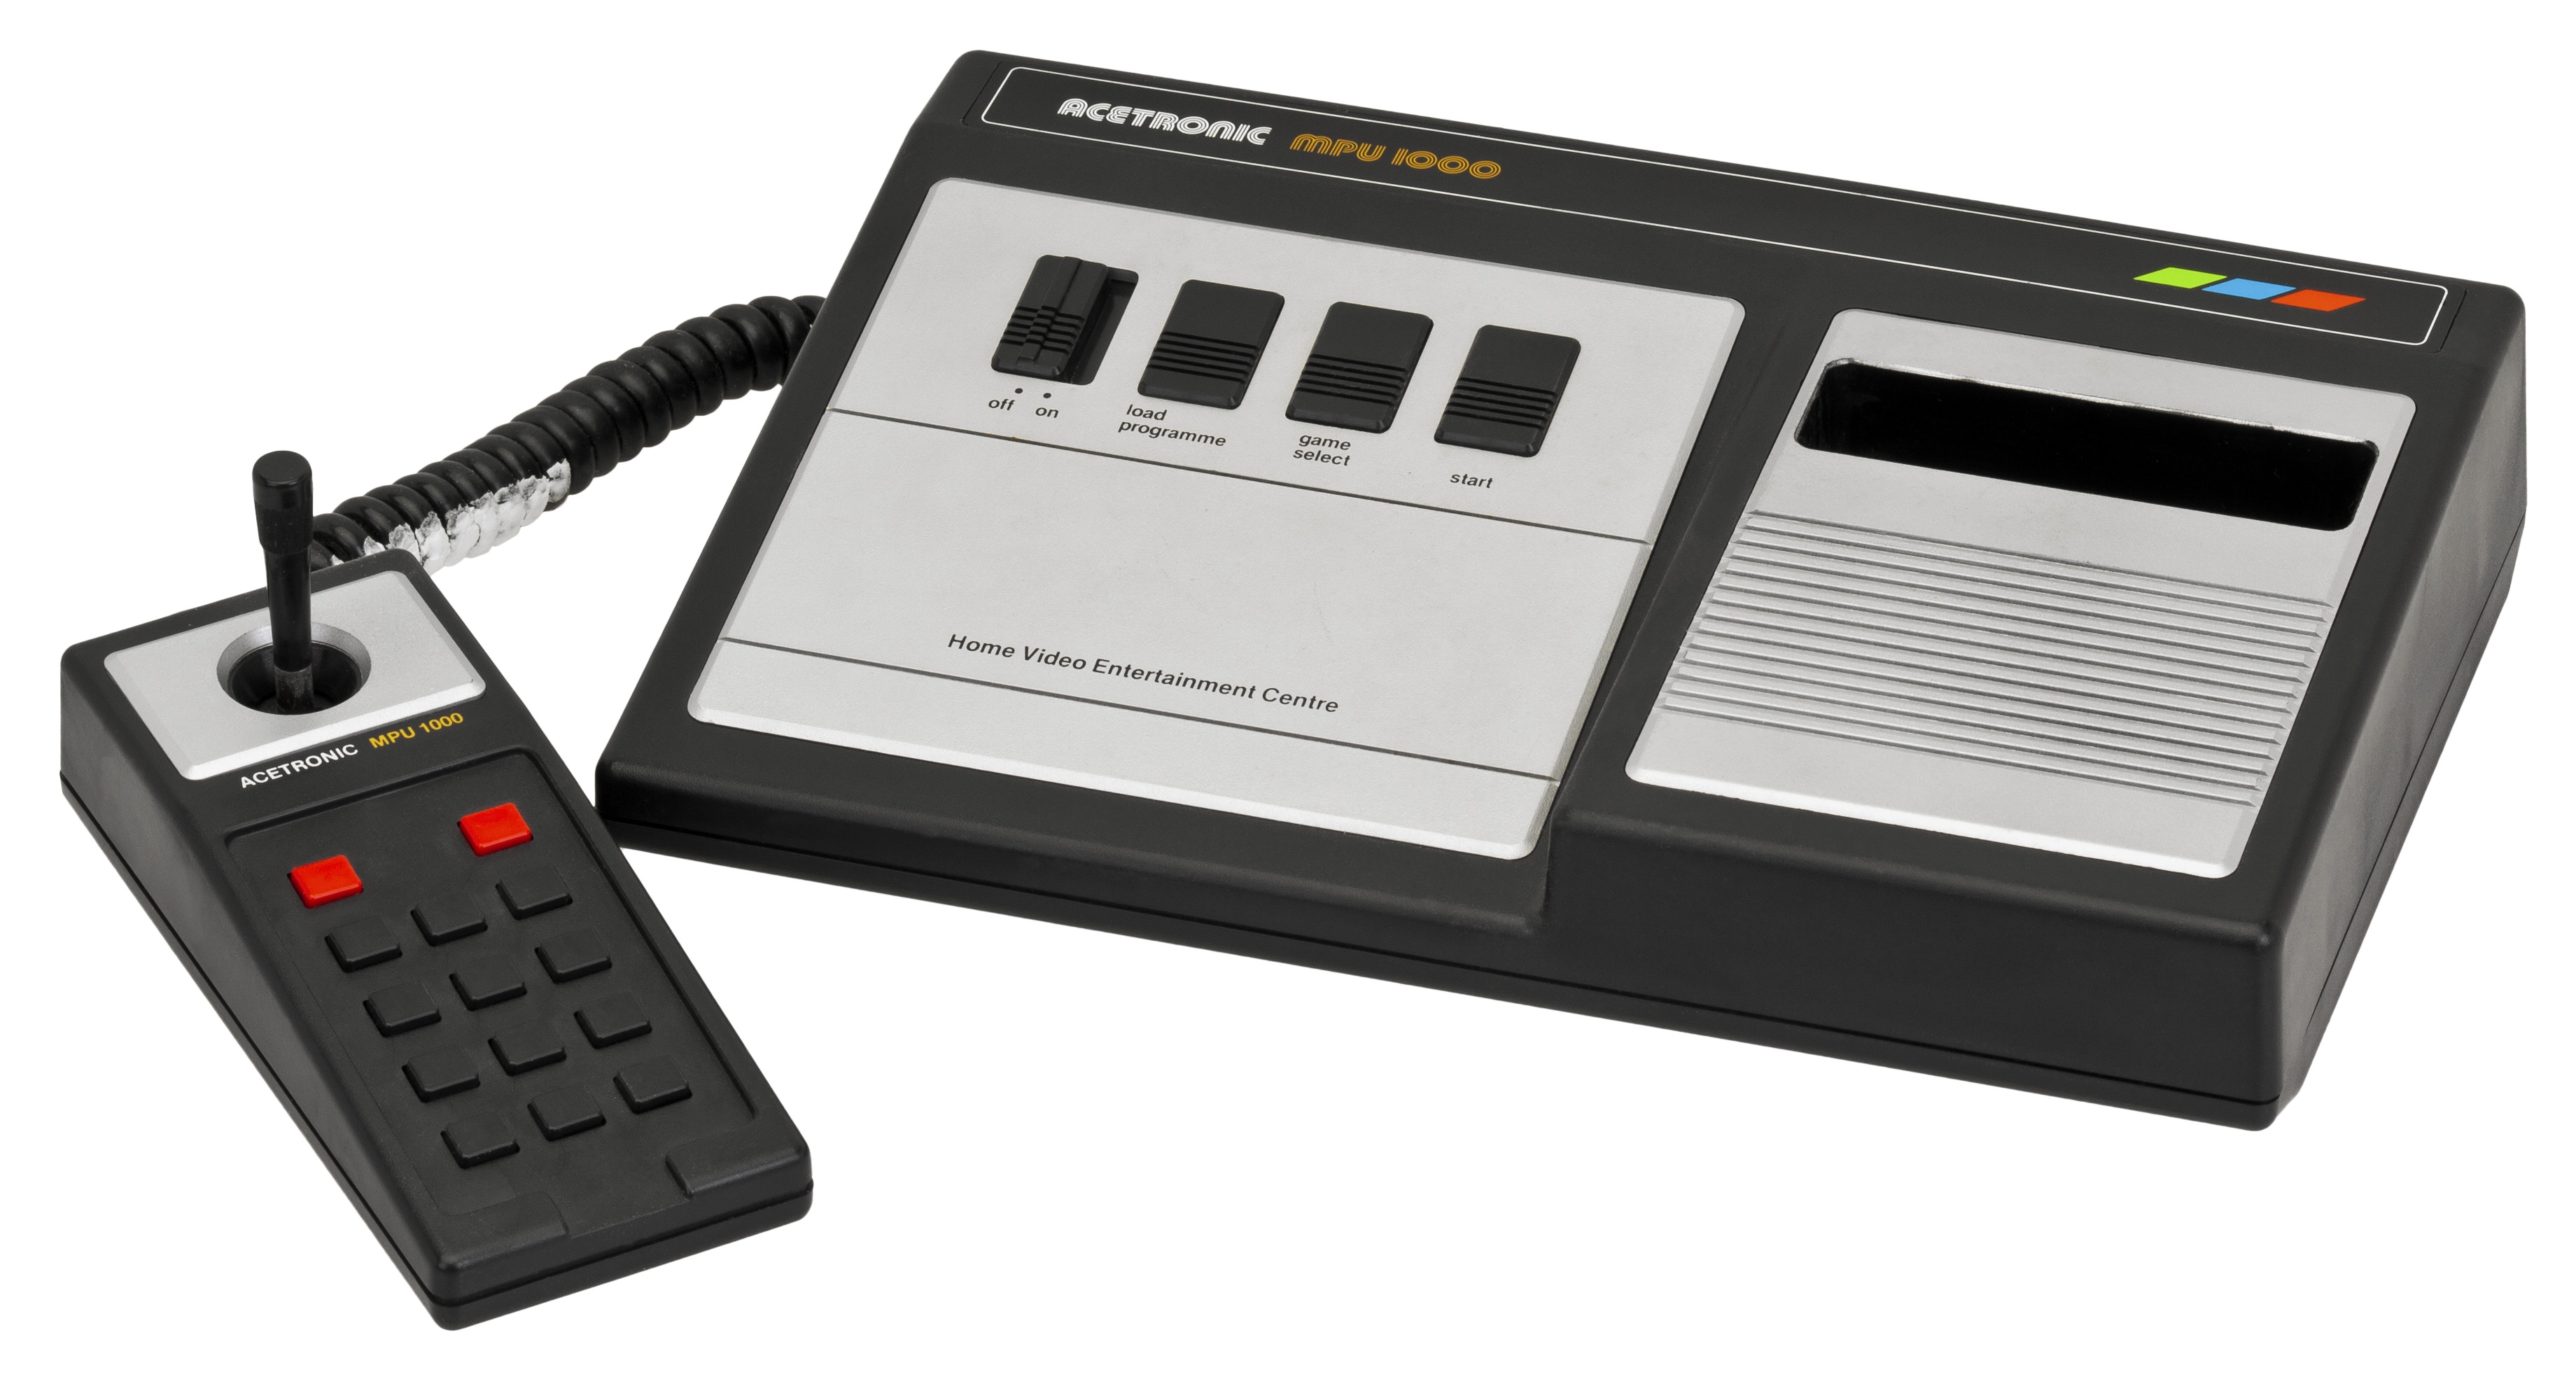
technology, video game, play, toy, device, product, fun, electronics, multimedia, entertainment, computer game, electronic device, electronic instrument, electronics accessory, video game console, acetronic, mpu